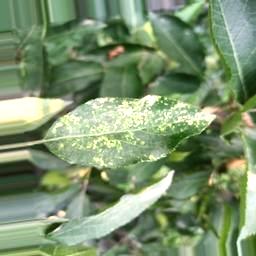
Label: Apple_Mosaic